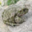
Label: frog